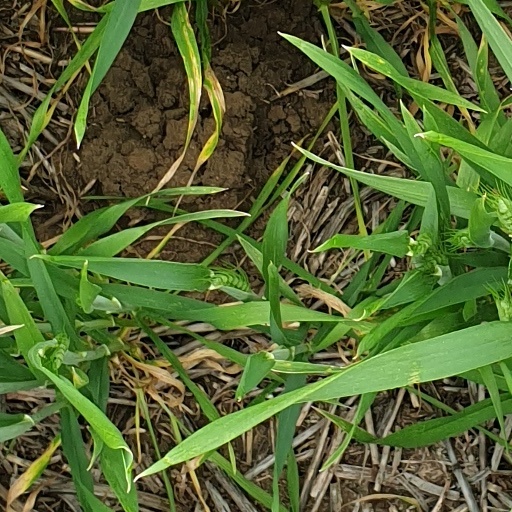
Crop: wheat